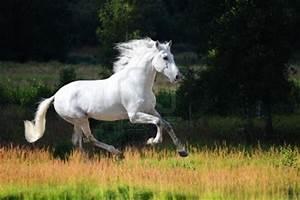
horse